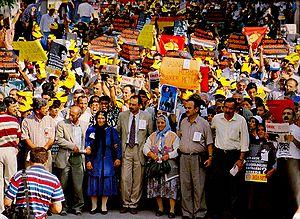
Manifestation en honneur à Metin Göktepe, avec aux premier plan Fadime Göktepe, Levent Tüzel, et Sabri Topçu.
Metin Göktepe était un journaliste turc, qui a été tué par la police turque lors d'une garde à vue.